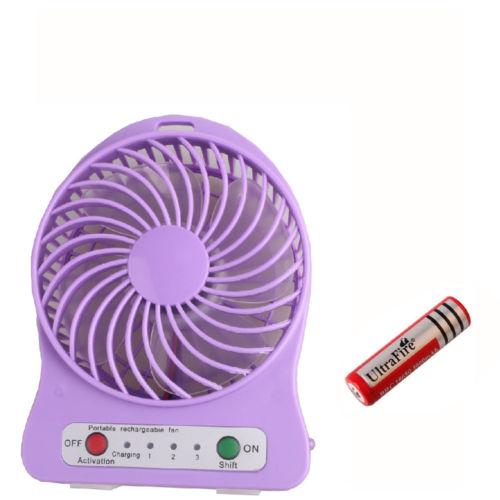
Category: fan